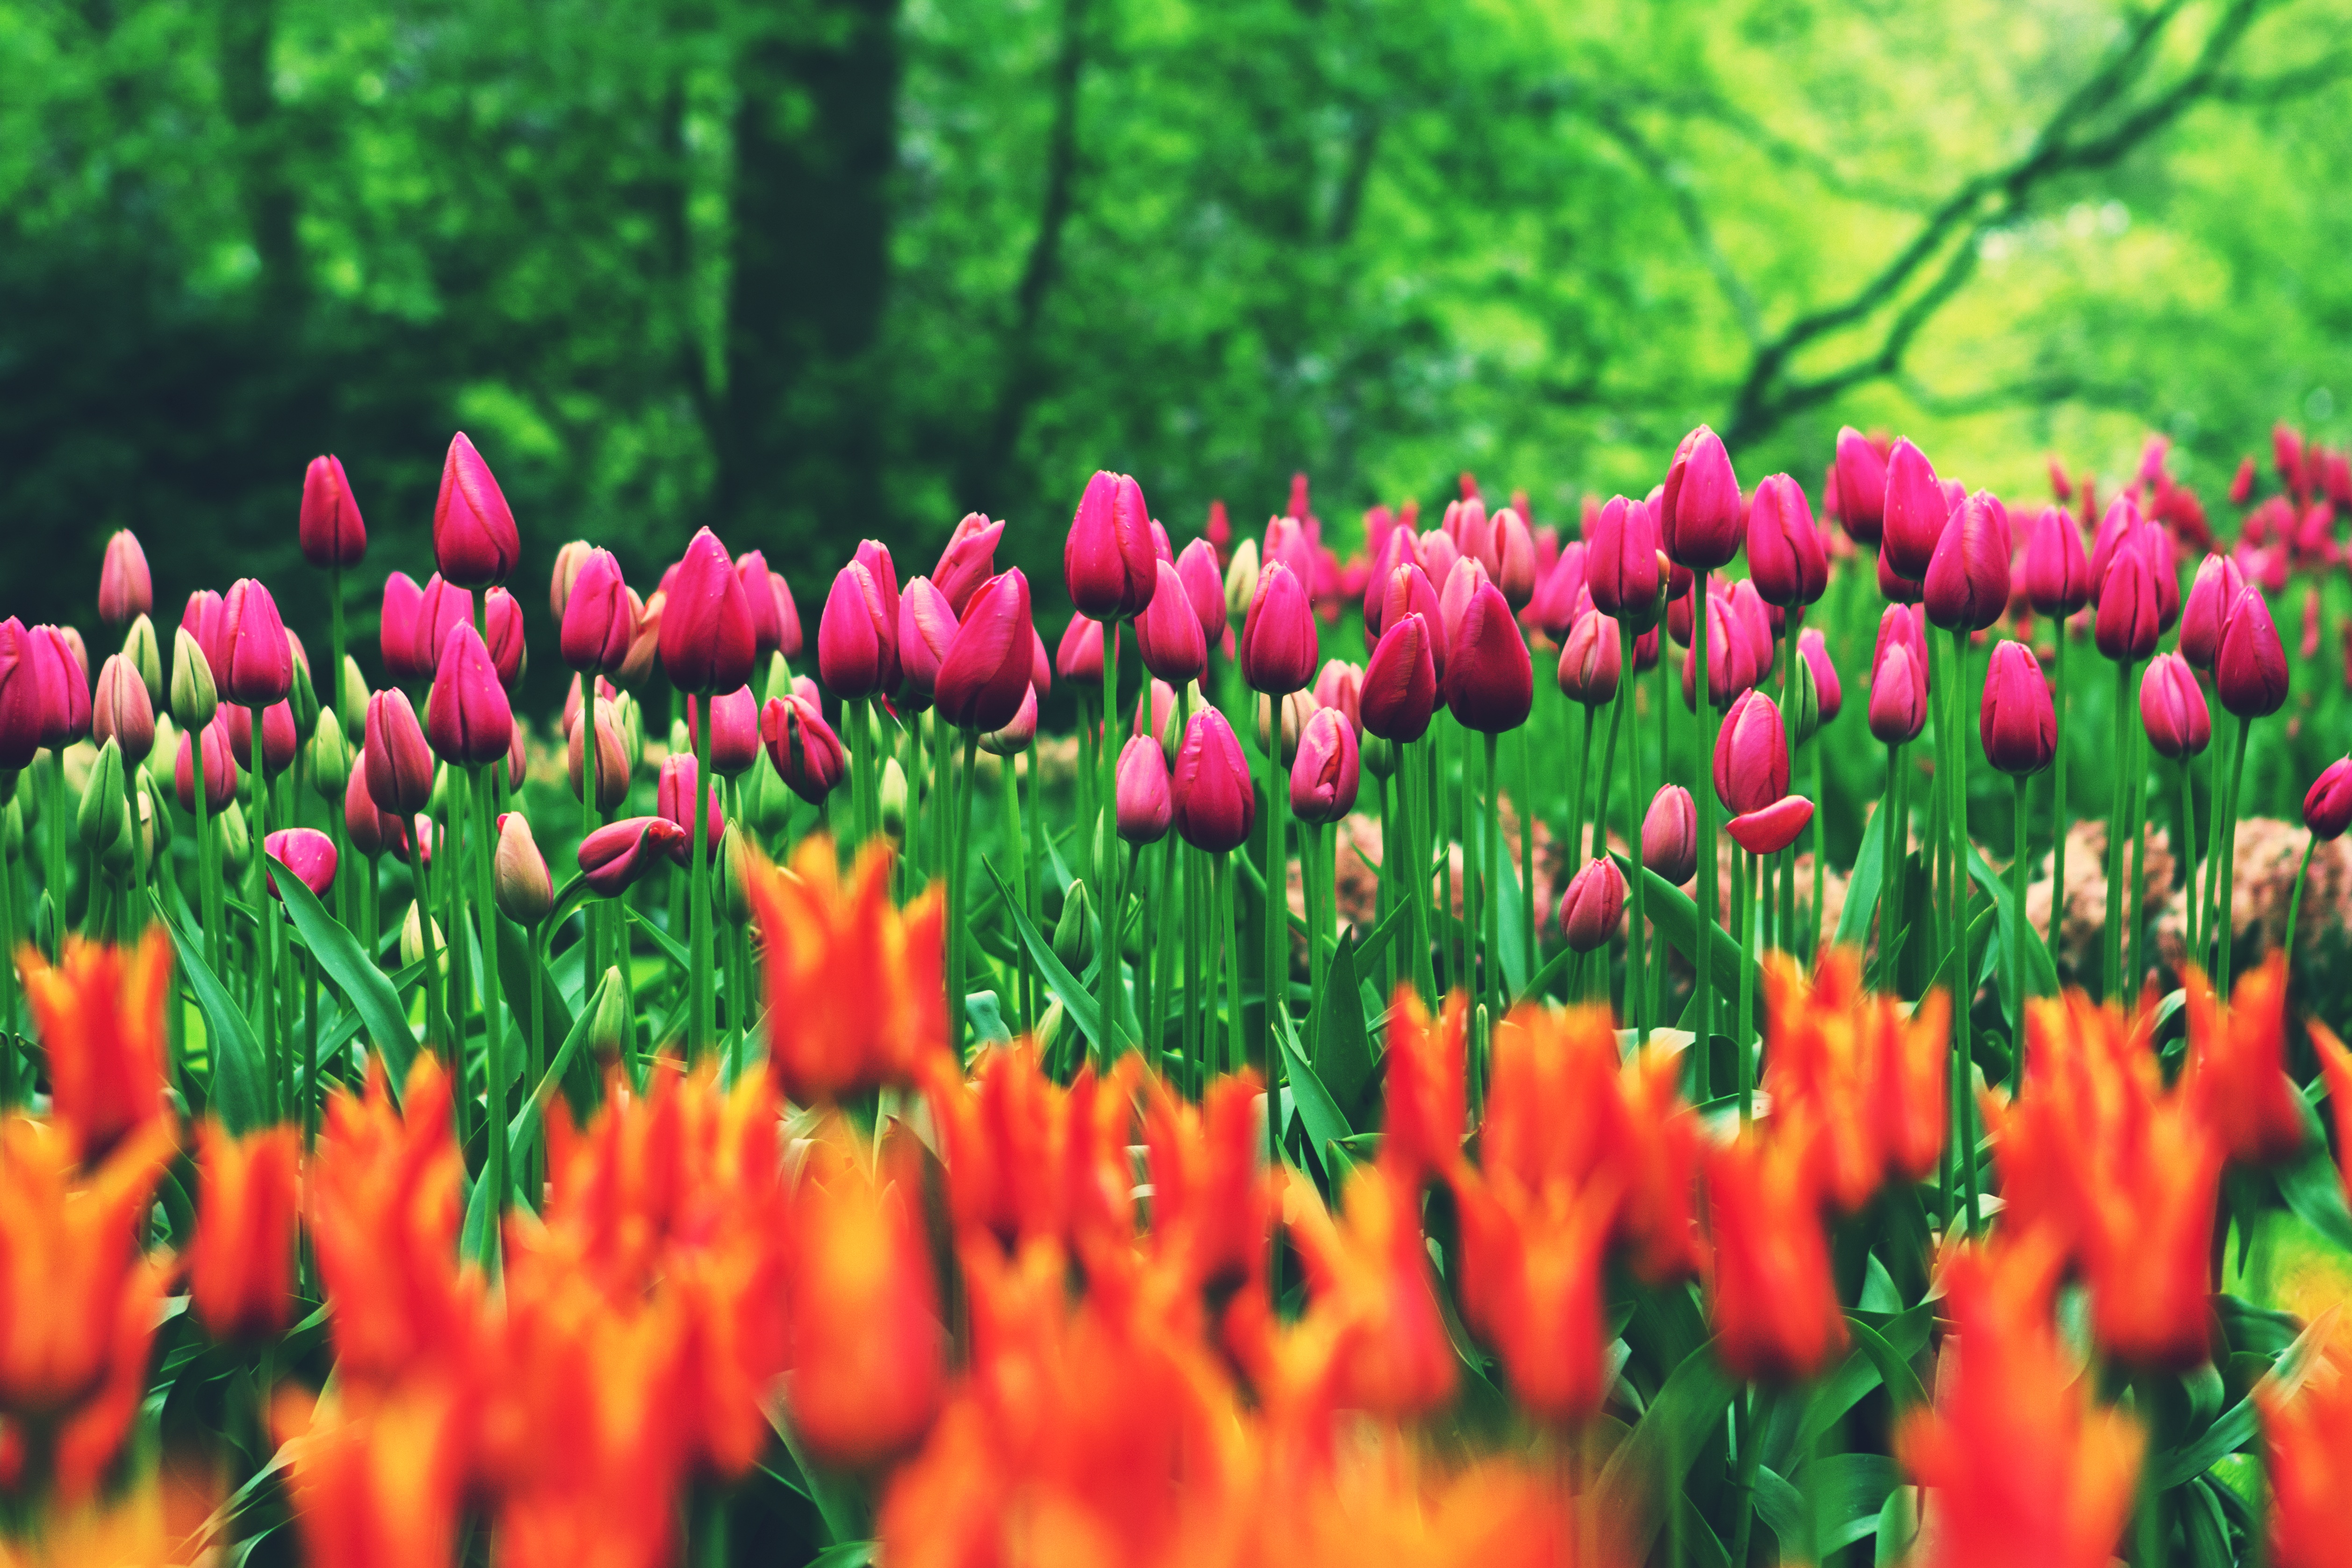
nature, grass, blossom, blur, plant, field, flower, petal, bloom, summer, tulip, colourful, color, macro, park, botany, blooming, colorful, garden, flora, season, flowers, trees, leaves, outdoors, colour, petals, bright, beautiful, tulips, vibrant, macro photography, flowering plant, lily family, plant stem, land plant